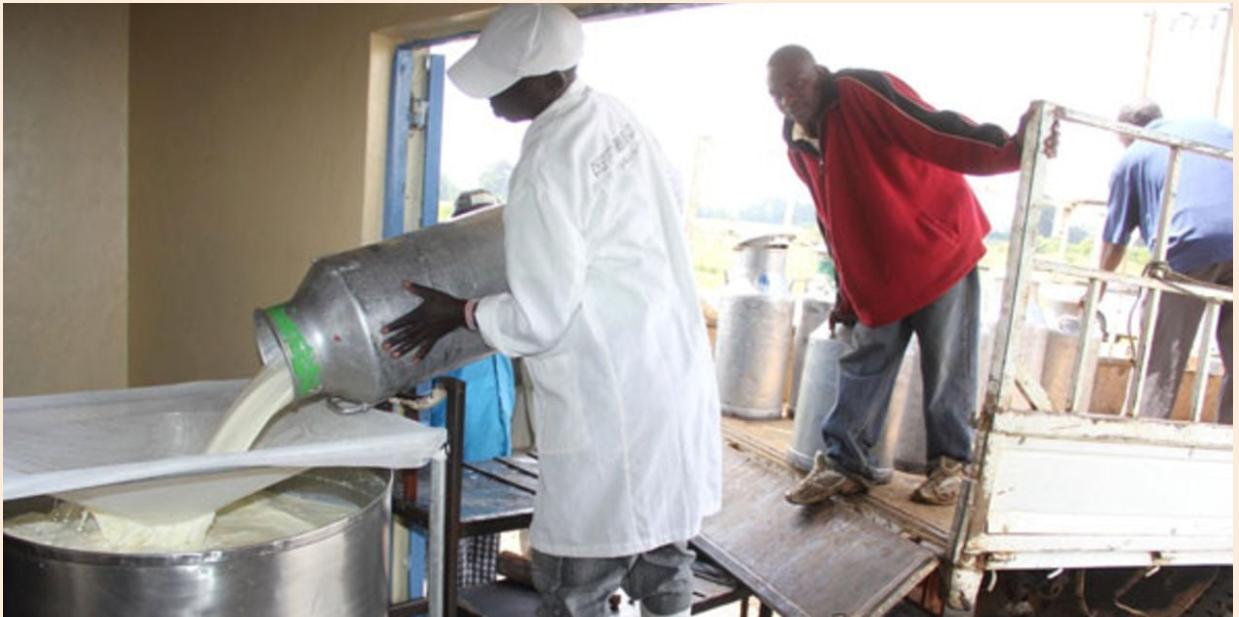
Mandhari ni ya kibiashara.  Ii ni sehemu ambayo wakulima wa maziwa wanaleta maziwa yao ili yaweze kuuzwa na kipato chao wapate mwishoni mwa mwezi. Maziwa haya yanatoka kwa wakulima mbalimbali kuletwa sehemu hii ili kisafirishwa kwenye viwanda vya kutengeneza maziwa.